Colonial history of New Jersey

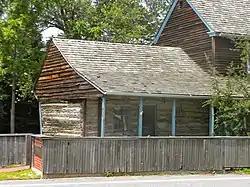
C. A. Nothnagle Log House, built by Finnish or Swedish settlers in the New Sweden colony in modern-day Swedesboro, New Jersey between 1638 and 1643, is one of the oldest still standing log houses in the United States.

European colonization of New Jersey started soon after the 1609 exploration of its coast and bays by Henry Hudson. Dutch and Swedish colonists settled parts of the present-day state as New Netherland and New Sweden.